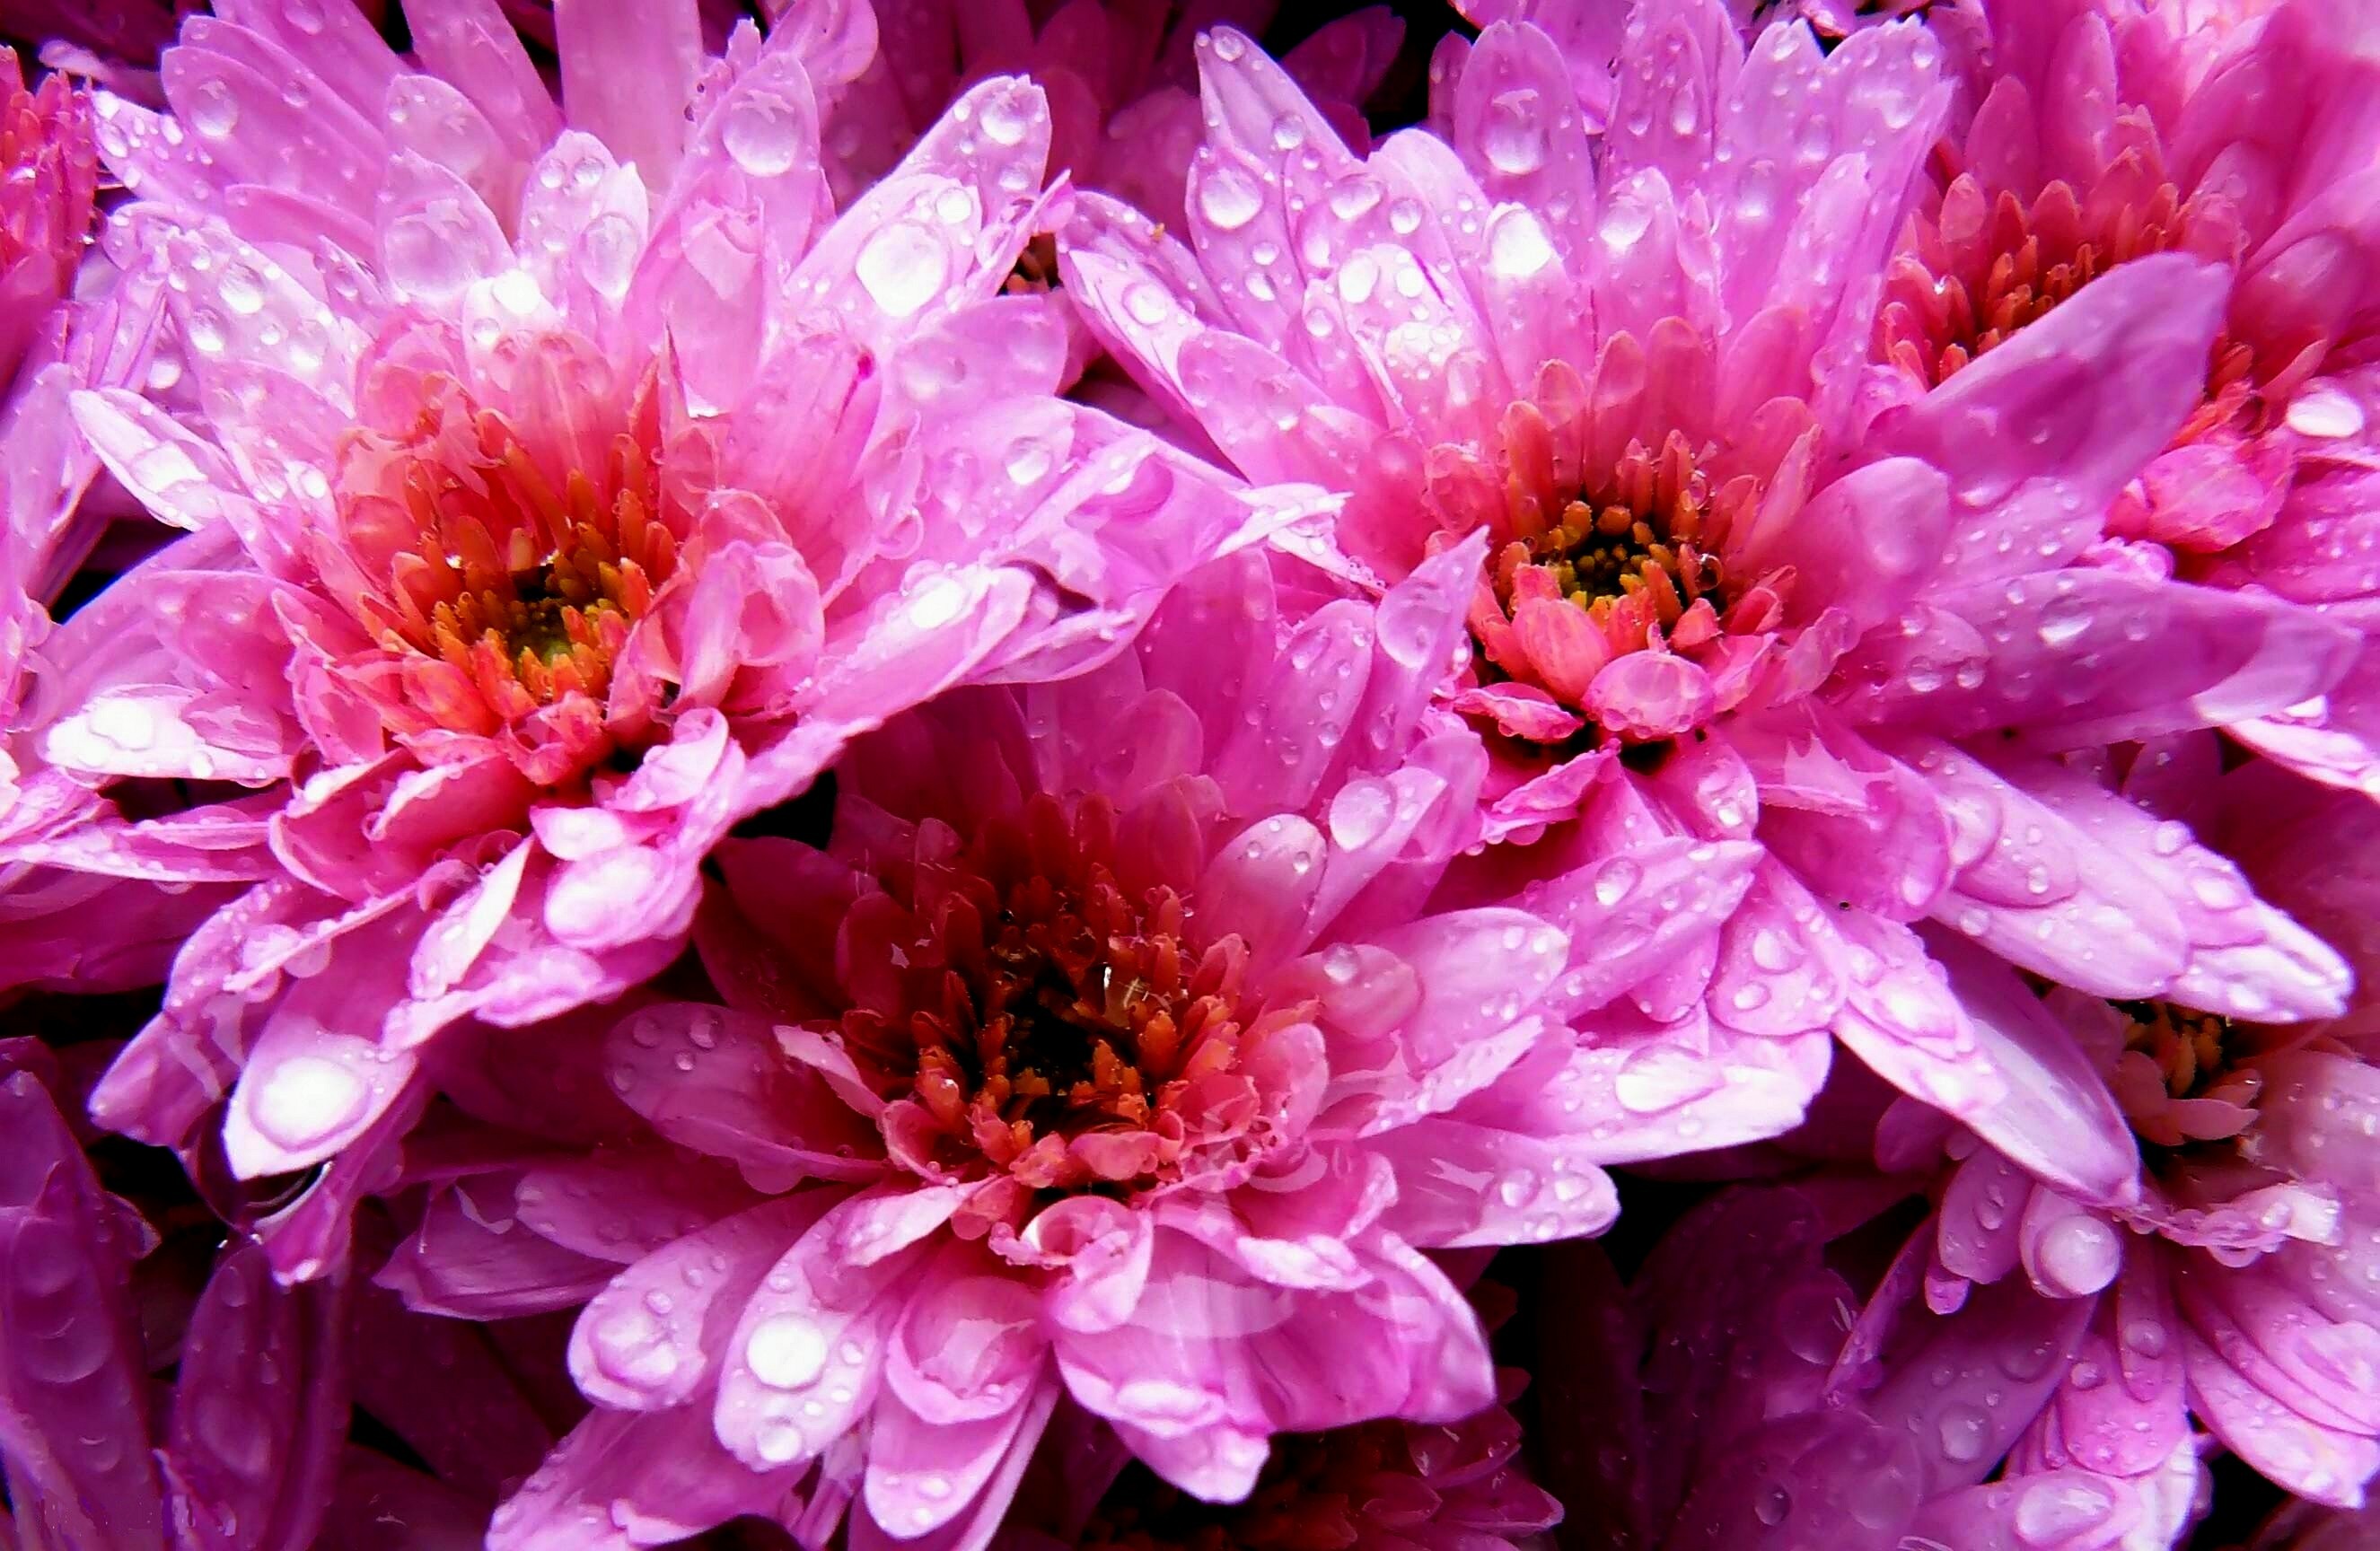
water, nature, blossom, plant, flower, petal, bloom, raindrop, wet, summer, macro, garden, pink, close, flora, drip, sparkle, flowers, drop of water, peony, pink flower, macro photography, flowering plant, flower macro, land plant, makrfoto